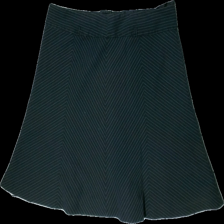
View: front
Type: Skirt
Category: Ladies
Brand: Not in the list
Brand text on label: yessica
Colors: Black, White
Material: 54% polyester 46% cotton
Pattern: Striped
Cut: Regular
Size: 46
Season: All
Stains: Minor
Damage 2: fläckar
Damage 2 location: middle right
Price range: 50-100
Recommended usage: Reuse
Description: randig kjol med några små fläckar bak